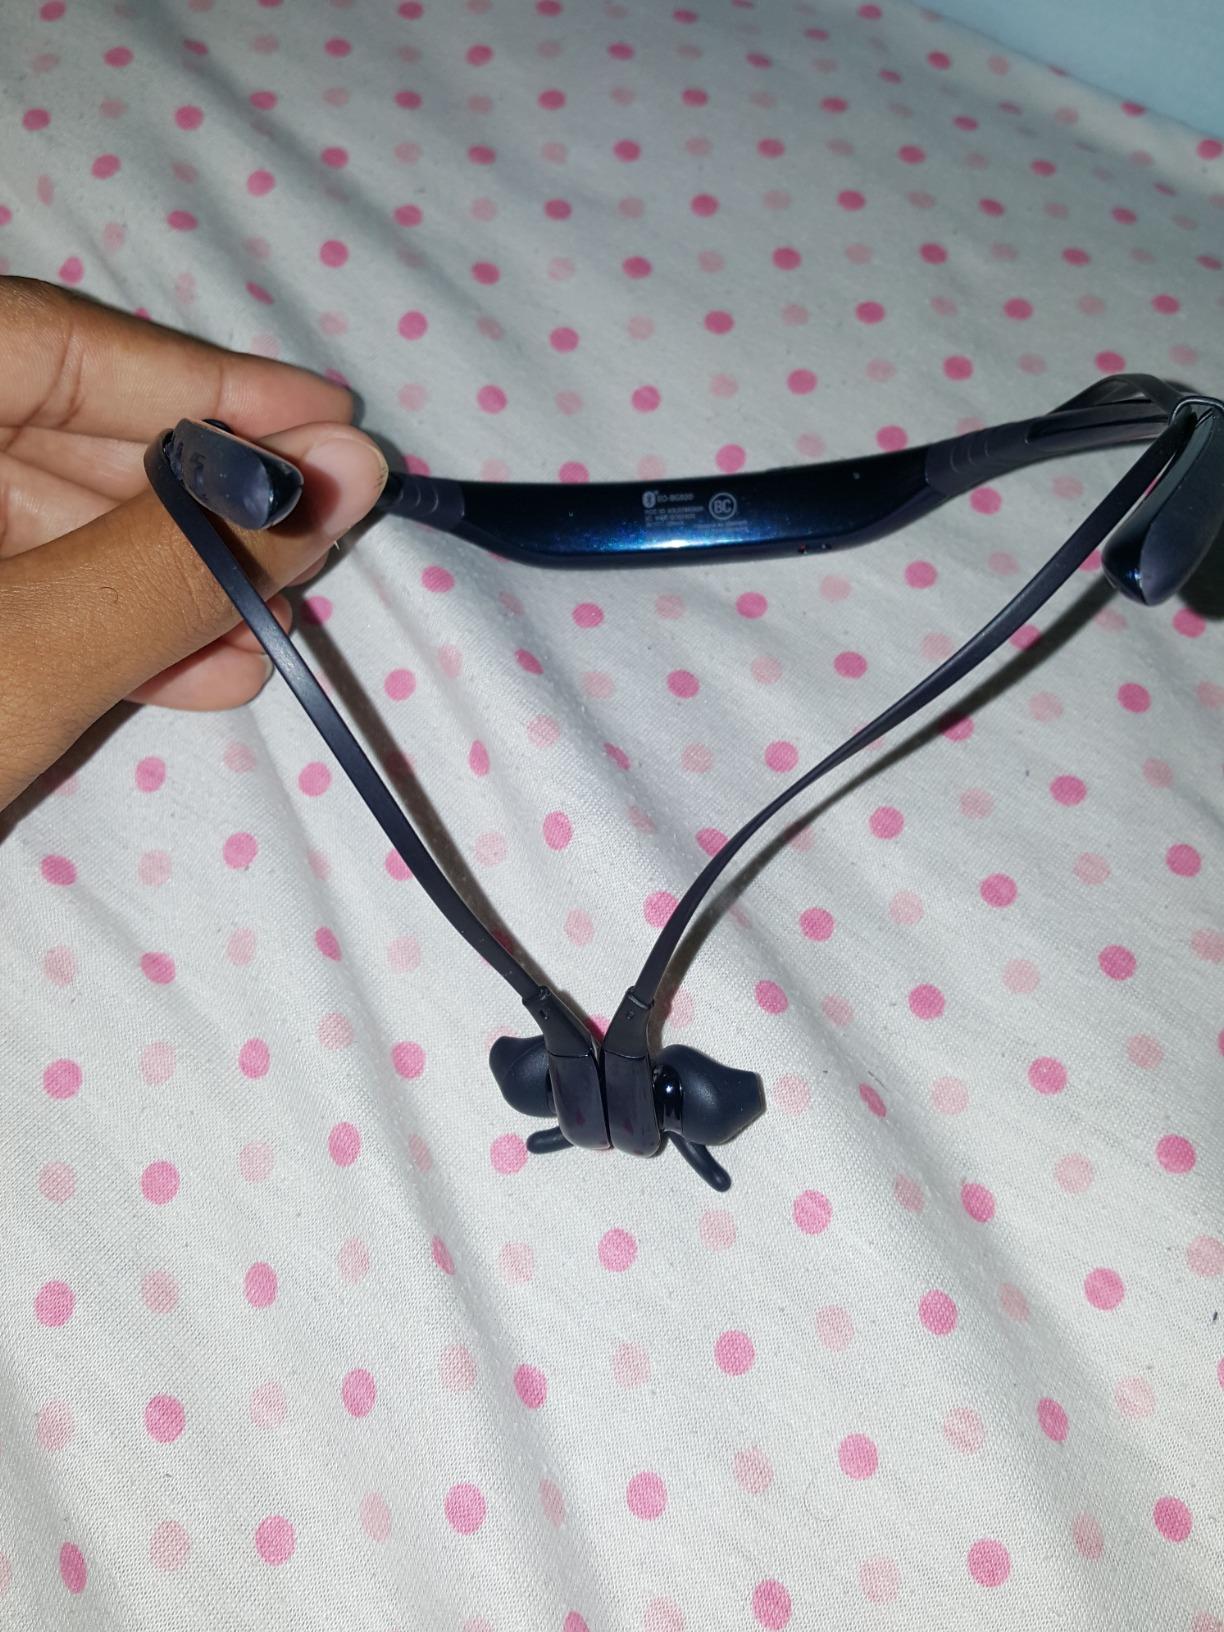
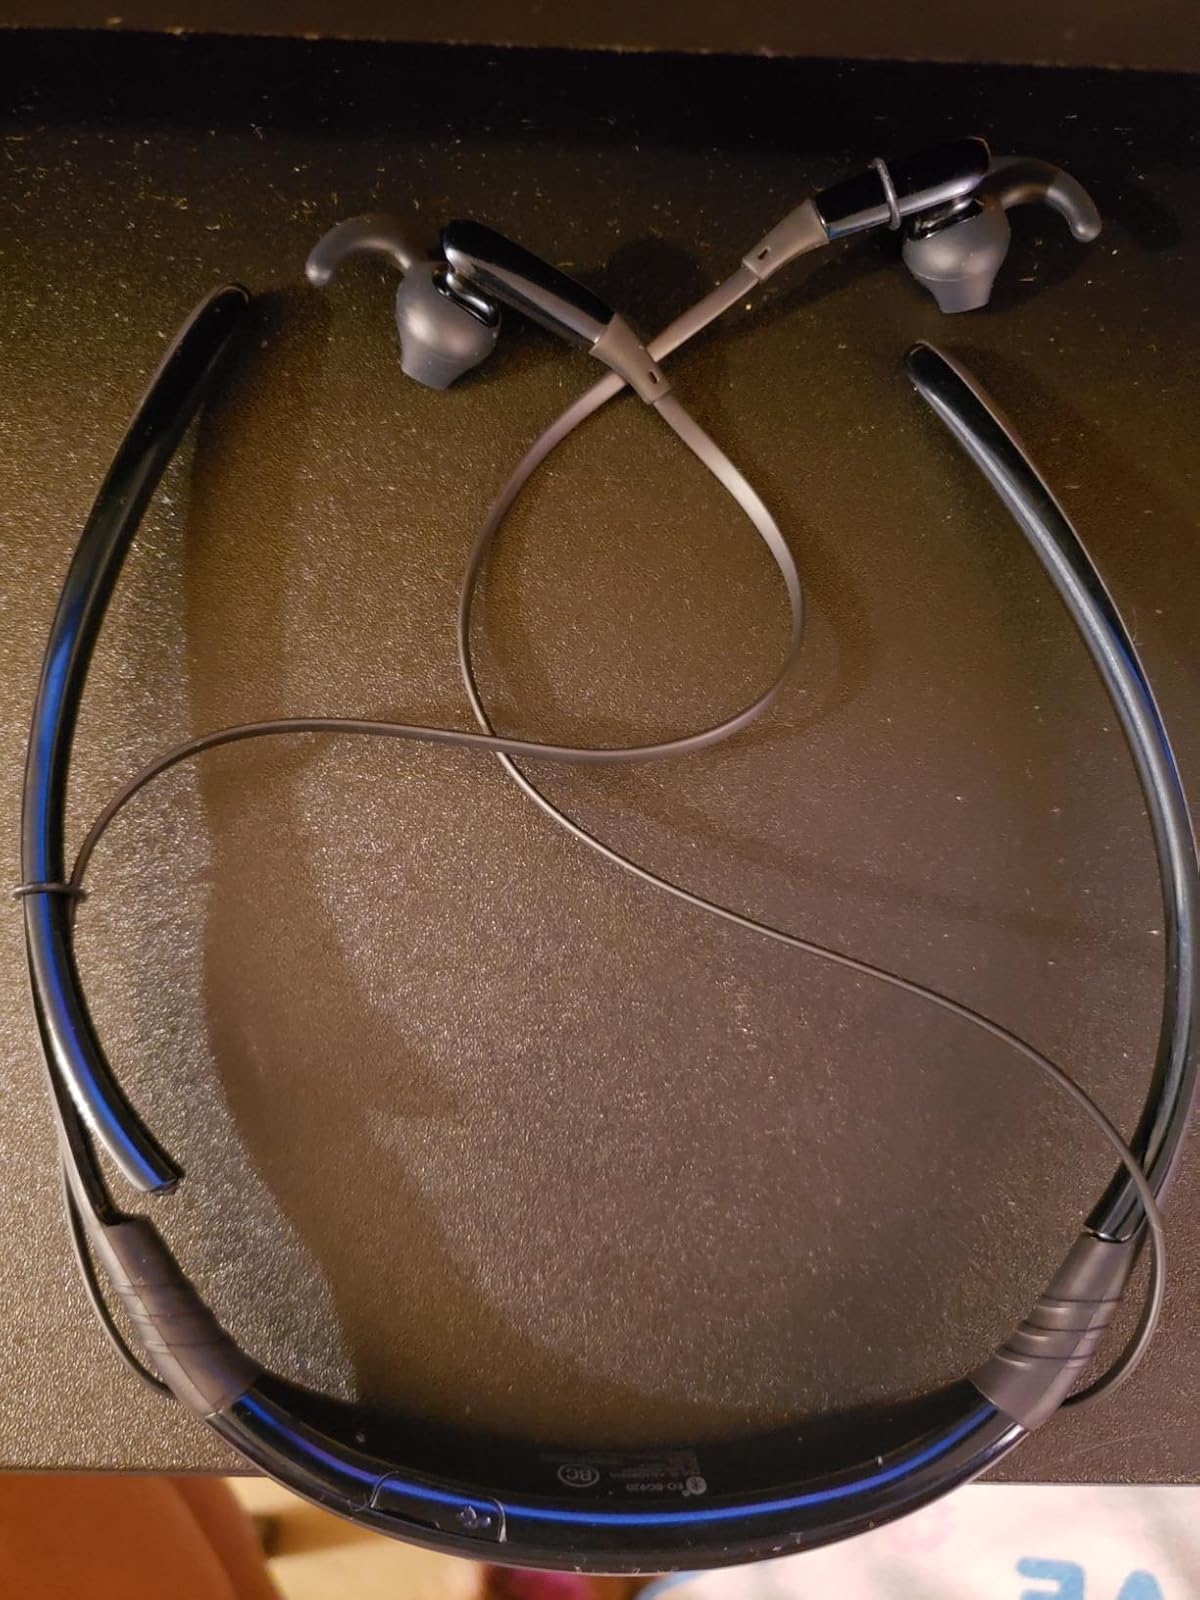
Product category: headphones
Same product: yes